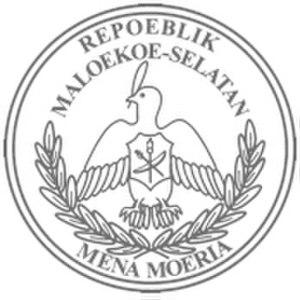
La république des Moluques du Sud est un État non reconnu créé en 1950 dans l'archipel indonésien des Moluques.